Ginsenoside Rb1

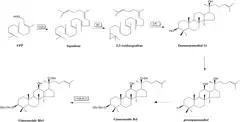

The biosynthesis of GRb in "Panax ginseng" starts from farnesyl diphosphate (FPP), which is converted to squalene with squalene synthase (SQS), then to 2,3-oxidosqualene with squalene epoxidase (SE).